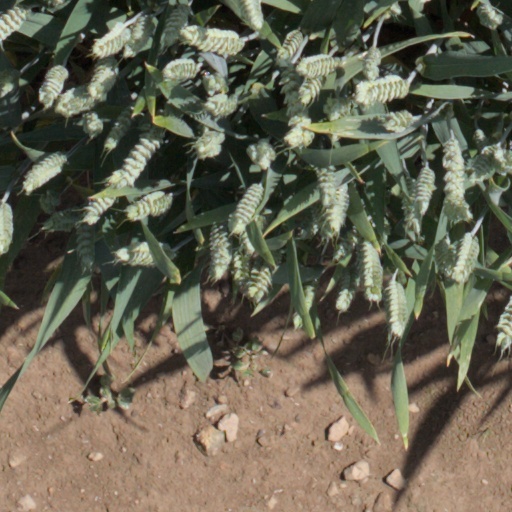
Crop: wheat